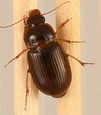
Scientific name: Amara quenseli
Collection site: Onaqui NEON (ONAQ), plot ONAQ_018